Subaru Forester

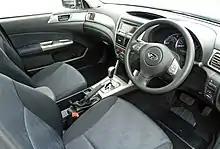
Interior

Of note is a serious head gasket problem that Subaru has not resolved. Mostly oil and coolant leaks, with cross-cylinder failure being the worst. It can be fixed with aftermarket gaskets, though this is an expensive, engine-out job.